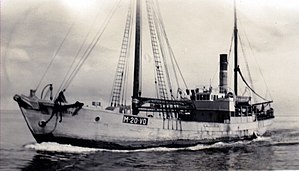
M/S Veslekari
Veslekari til søs
Veslekari
Veslekari var en norsk ishavsskude. Hun var, næstefter skonnerten Fram, ishavsskuden Maud og jagten Gjøa, Norges stærkest byggede træskib, da det blev bygget i 1918 for rederiet Winge & Co. af Christian Jensen. Han konstruerede også søsterskibet D/S Vesleper som blev bygget hos Jacob M. Iversens værft i Son samme år.